Syndicate (Internet personality)

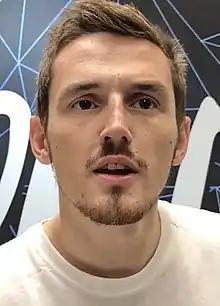
Cassell in 2018

Thomas George Cassell (born 23 June 1993), known online as Syndicate or Life of Tom, is an English YouTuber and Twitch streamer. Regarded as one of the earlier known gaming personalities, his videography consists of Let's Play videos on "Call of Duty" and "Minecraft". Born in Manchester, Cassell had passion for a career in the gaming industry, which he started by purchasing gaming equipment using his money from McDonald's. On 3 September 2010, Cassell registered his gaming channel "TheSyndicateProject", where he found success and an online community. His prominence online was recognized by "Call of Duty" publisher Activision and multi-channel network (MCN) Machinima, where he signed to the network to monetize his content. Cassell's channel achieved substantial growth, passing one million subscribers in June 2012 and one billion views in late 2013. He further expanded his career into livestreaming on Twitch, hosting the same commentary over his gameplays. His Twitch channel became the first to reach one million followers in August 2014.